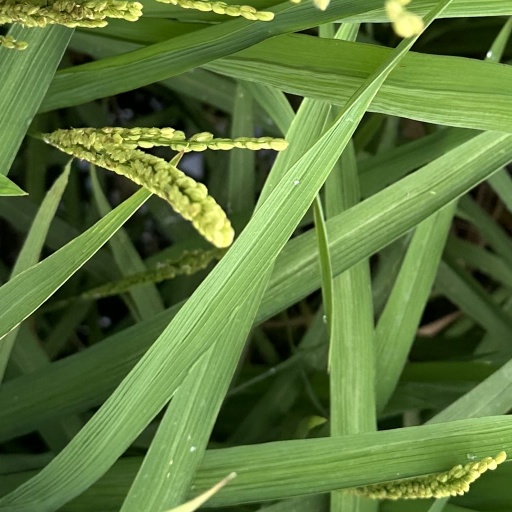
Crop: rice